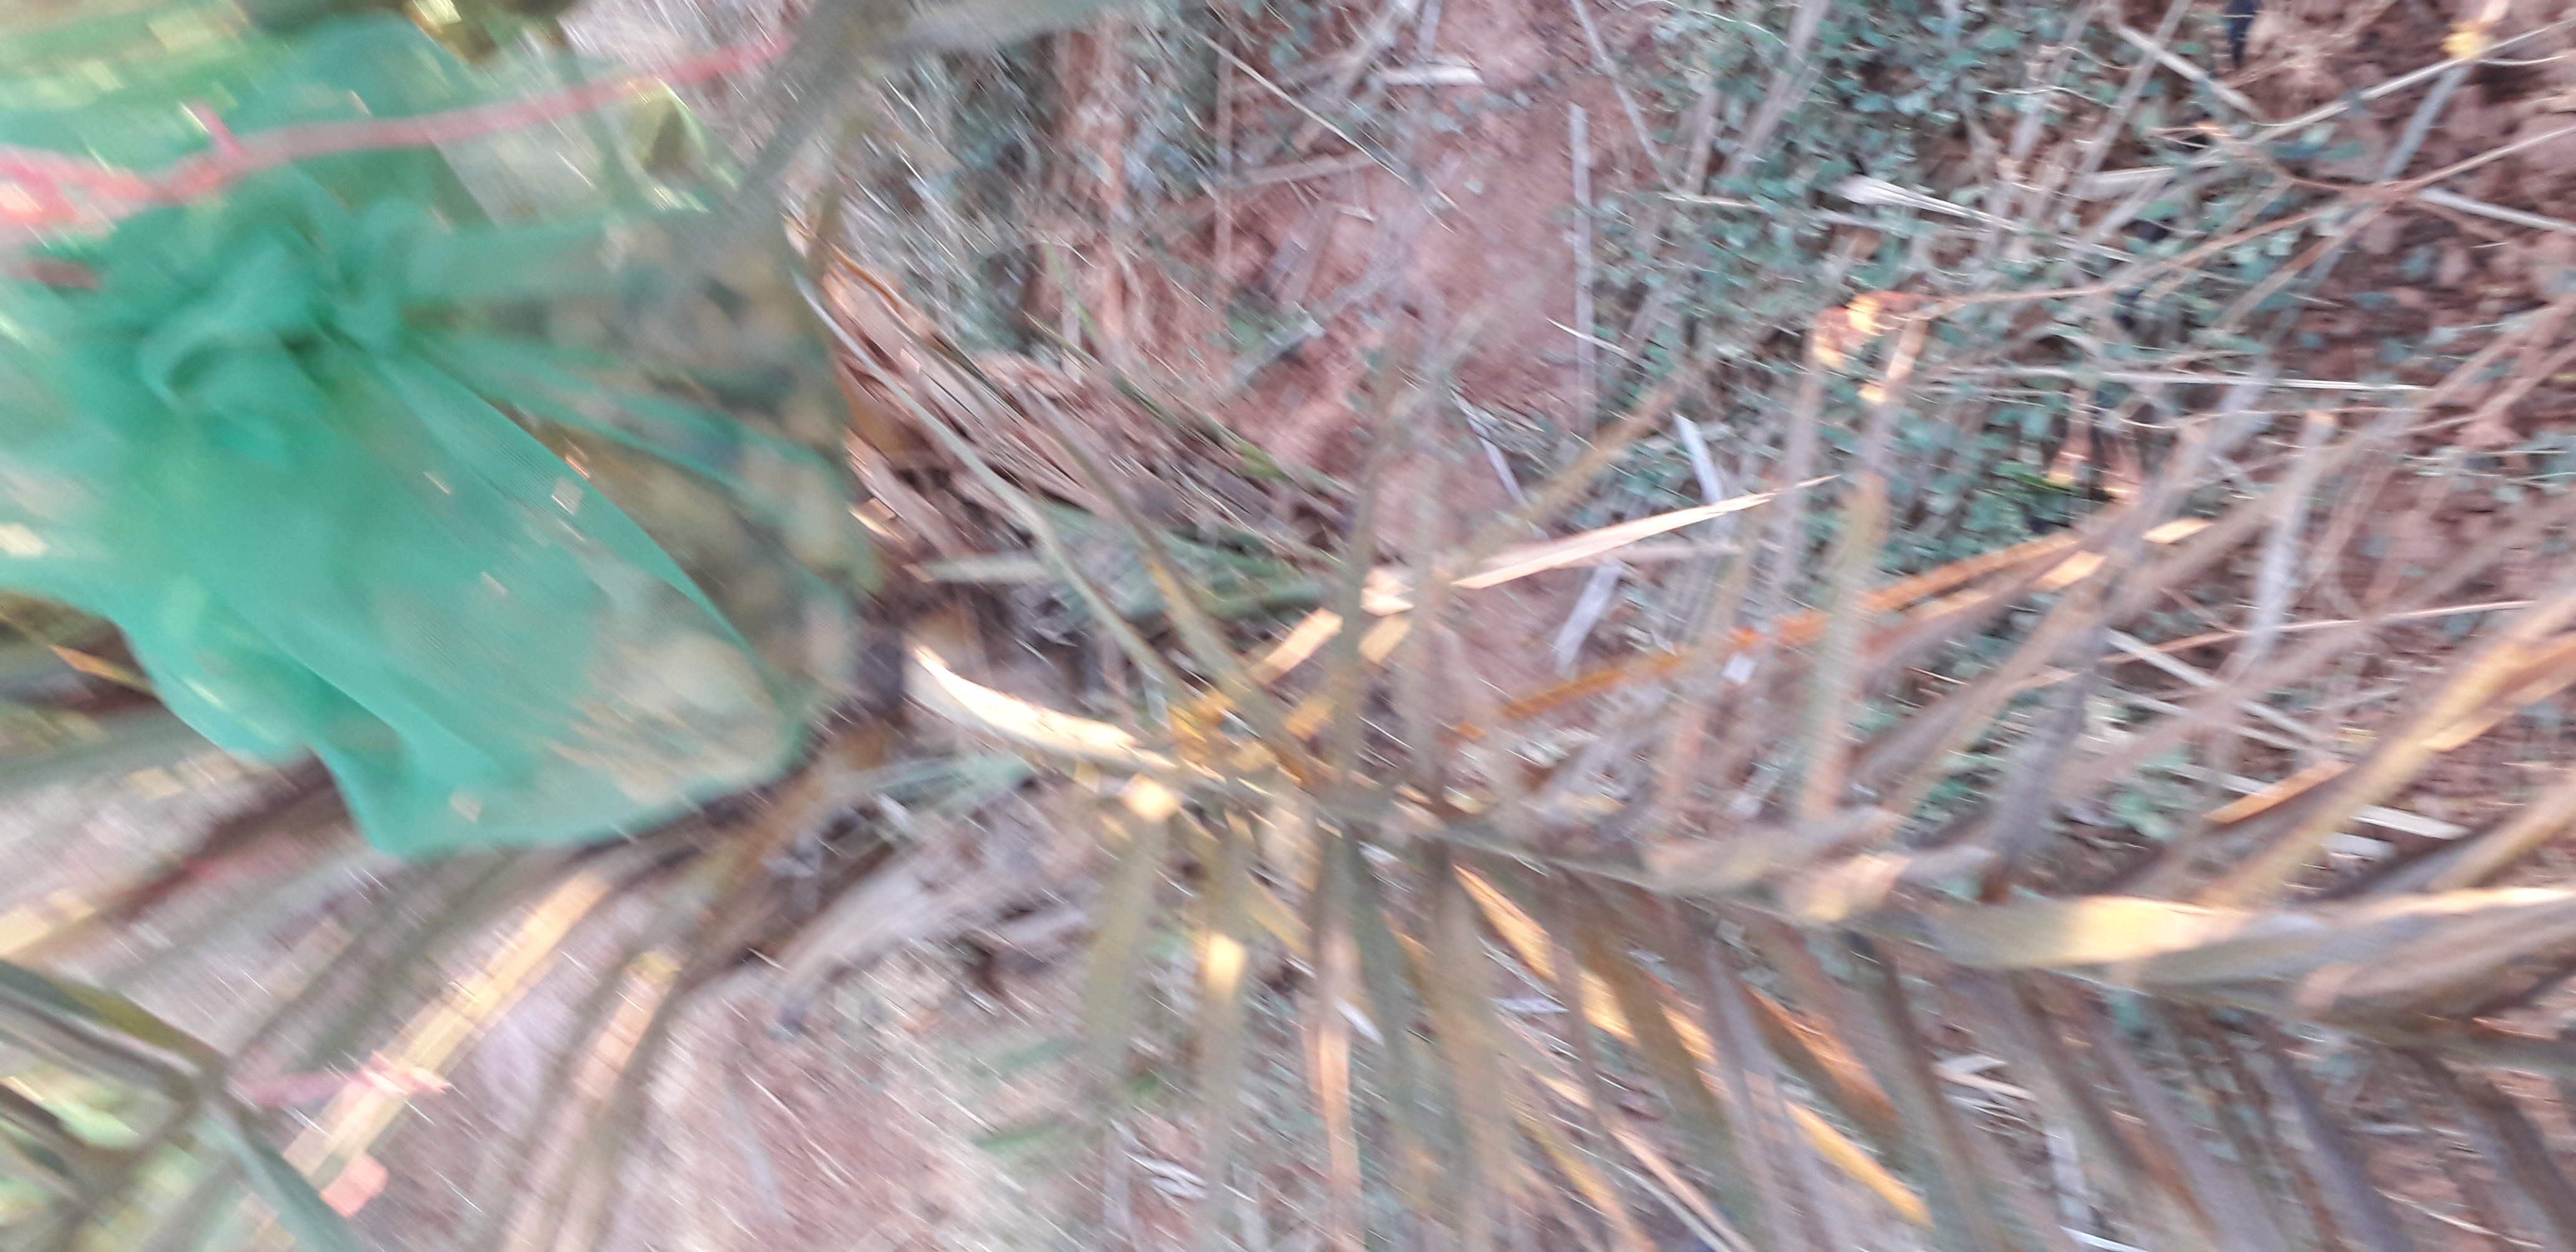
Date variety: Boumajhoul